The Happy Warrior (1925 film)

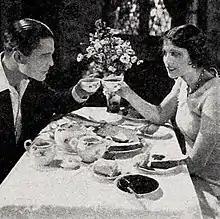
Still with Malcolm McGregor and Olive Borden

The Happy Warrior is a 1925 American silent drama film directed by J. Stuart Blackton and starring Malcolm McGregor, Alice Calhoun, and Mary Alden. The story had previously been turned into a 1917 British film of the same title.